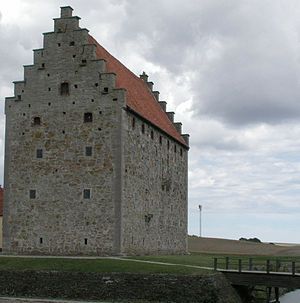
Kamtakker
Kamtakker på gavlen af Glimmingehus i Skåne, der blev bygget i 1499 og er en af de bedst bevarede middelalderborge i Skandinavien.
Kamtakker er trappelignende afslutninger på trekantede gavle: På toppen af en endemur bliver mursten eller sten stablet i trin som dekoration.